Garzweiler surface mine

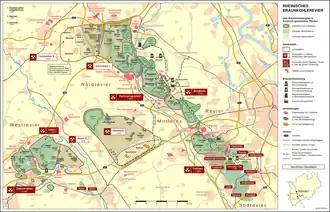
Lignite mines in North Rhine-Westphalia

The Tagebau Garzweiler is a surface mine in the German state of North Rhine-Westphalia. It is operated by RWE and used for mining lignite. The mine currently has a size of and got its name from the village of which previously existed at this location. The community was moved to a section of Jüchen with the same name.